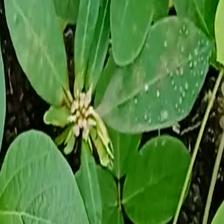
Weed species: Moti_dudhi(Euphorbia_geneculata_L)